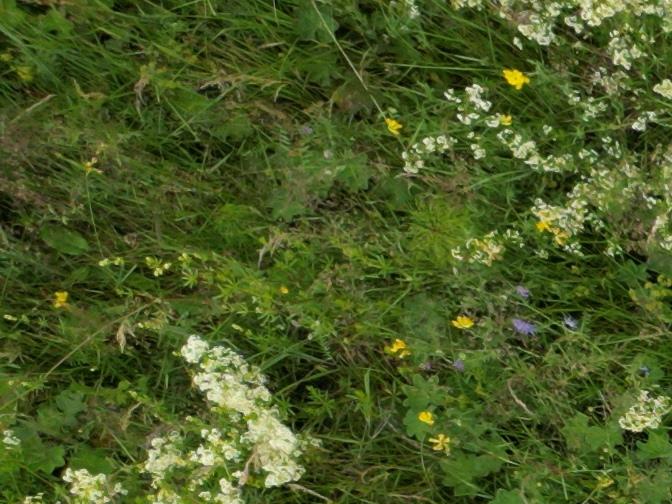
Flowers visible: yarrow flowers, yarrow flowers